Raphael Samuel

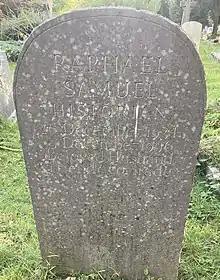
Grave of Raphael Samuel in Highgate Cemetery

In 1987, Samuel married the writer and critic Alison Light. She would later publish a memoir about their marriage entitled "A Radical Romance" (2019).